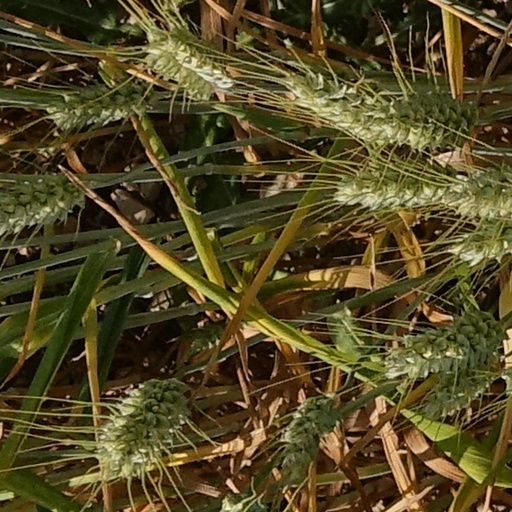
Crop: wheat